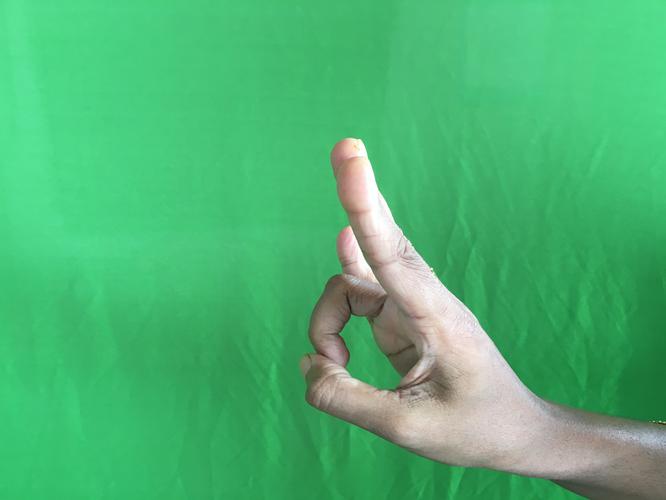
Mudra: Mayura
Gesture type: single_hand